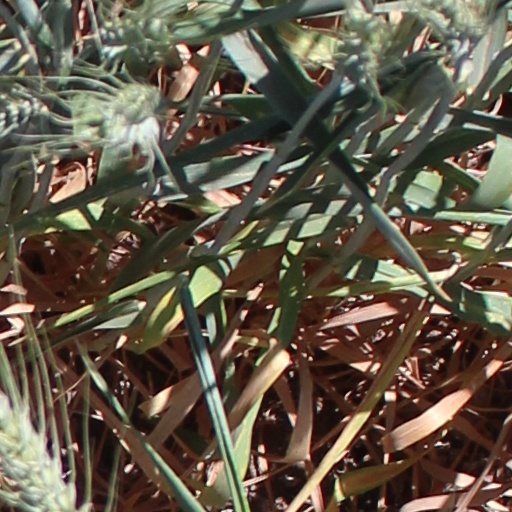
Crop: wheat